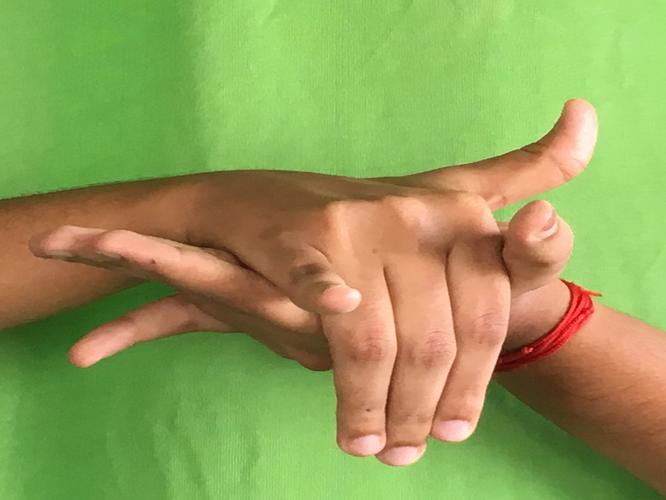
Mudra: Kurma
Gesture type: double_hand